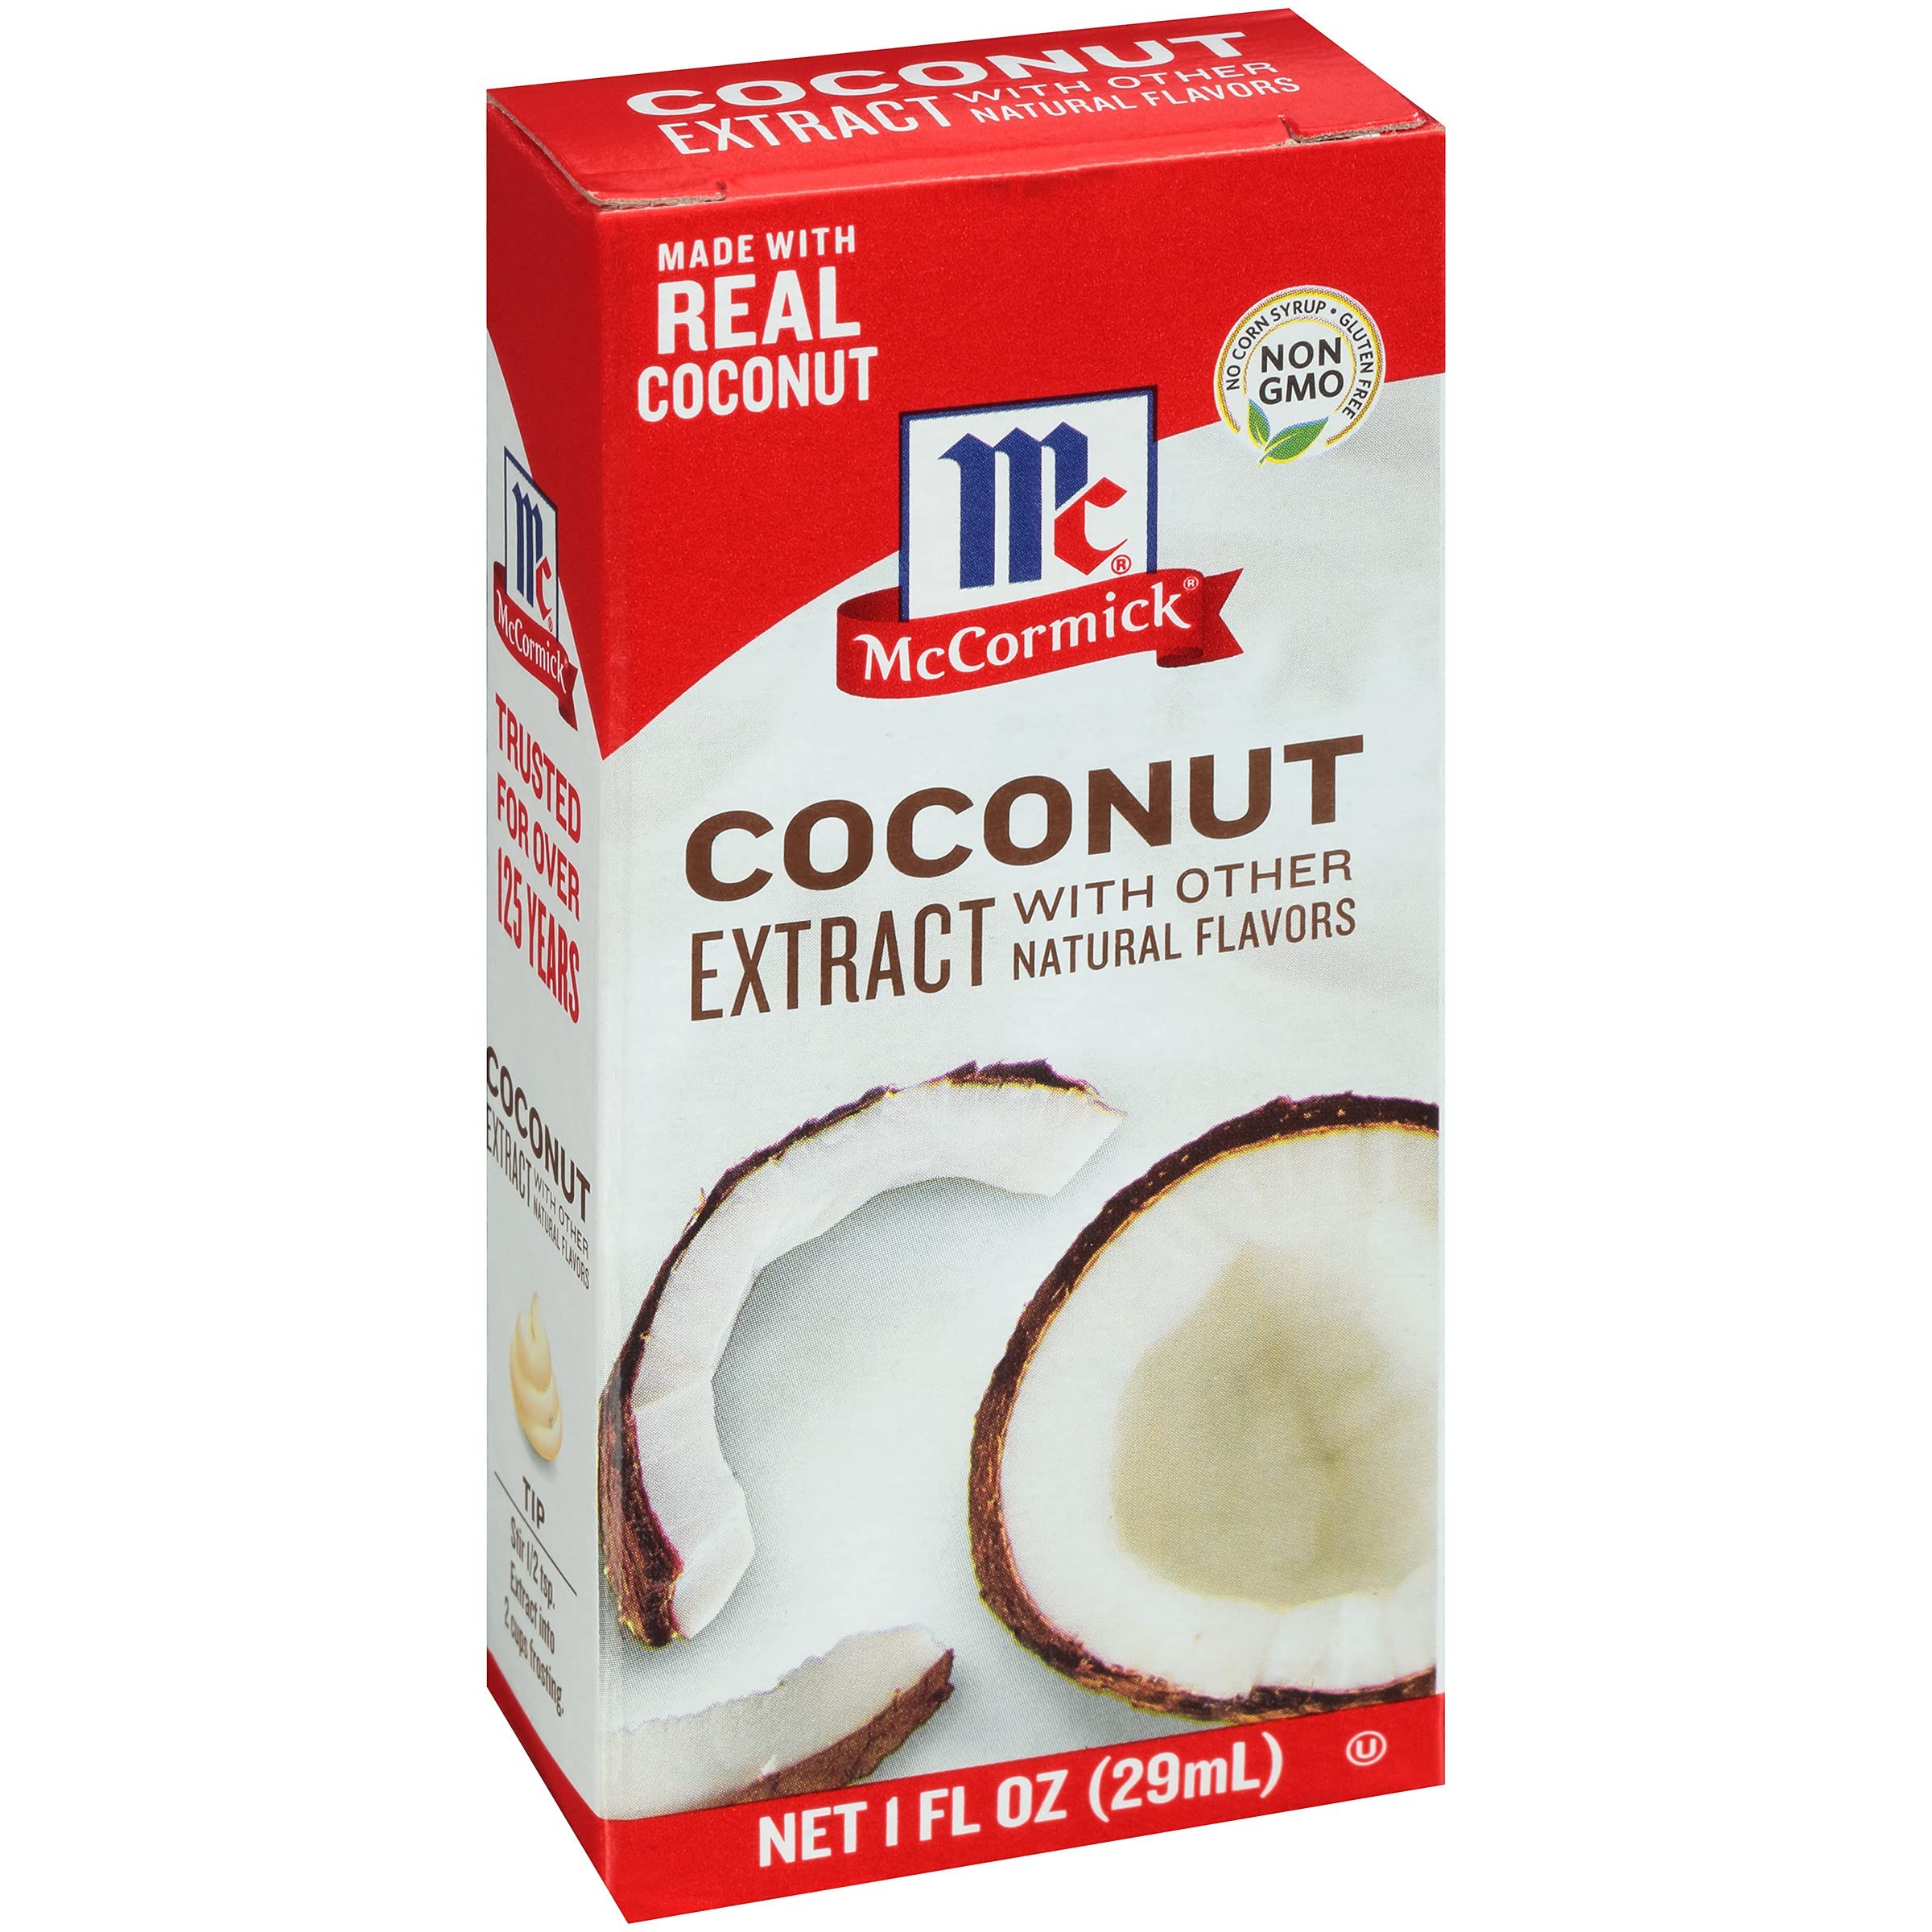
Item Name: McCormick Coconut Extract With Other Natural Flavors, 1 fl oz
Bullet Point 1: Gluten-free
Bullet Point 2: Made with real coconut
Bullet Point 3: No corn syrup & non-GMO
Bullet Point 4: No artificial flavors or colors
Bullet Point 5: FUN IDEA: Stir a few drops into iced or hot lattes for coconutty flavor
Value: 1.0
Unit: Fl Oz

Price: 6.755